Dragoslav Srejović

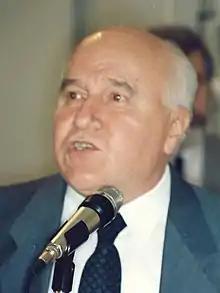
Dragoslav Srejović

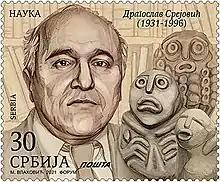
Srejović on a 2021 stamp of Serbia

Dragoslav Srejović (8 October 1931 in Kragujevac – 29 November 1996) was a Serbian archaeologist, cultural anthropologist and historian. He was the main contributor to the exploration of the Lepenski Vir archaeological site.